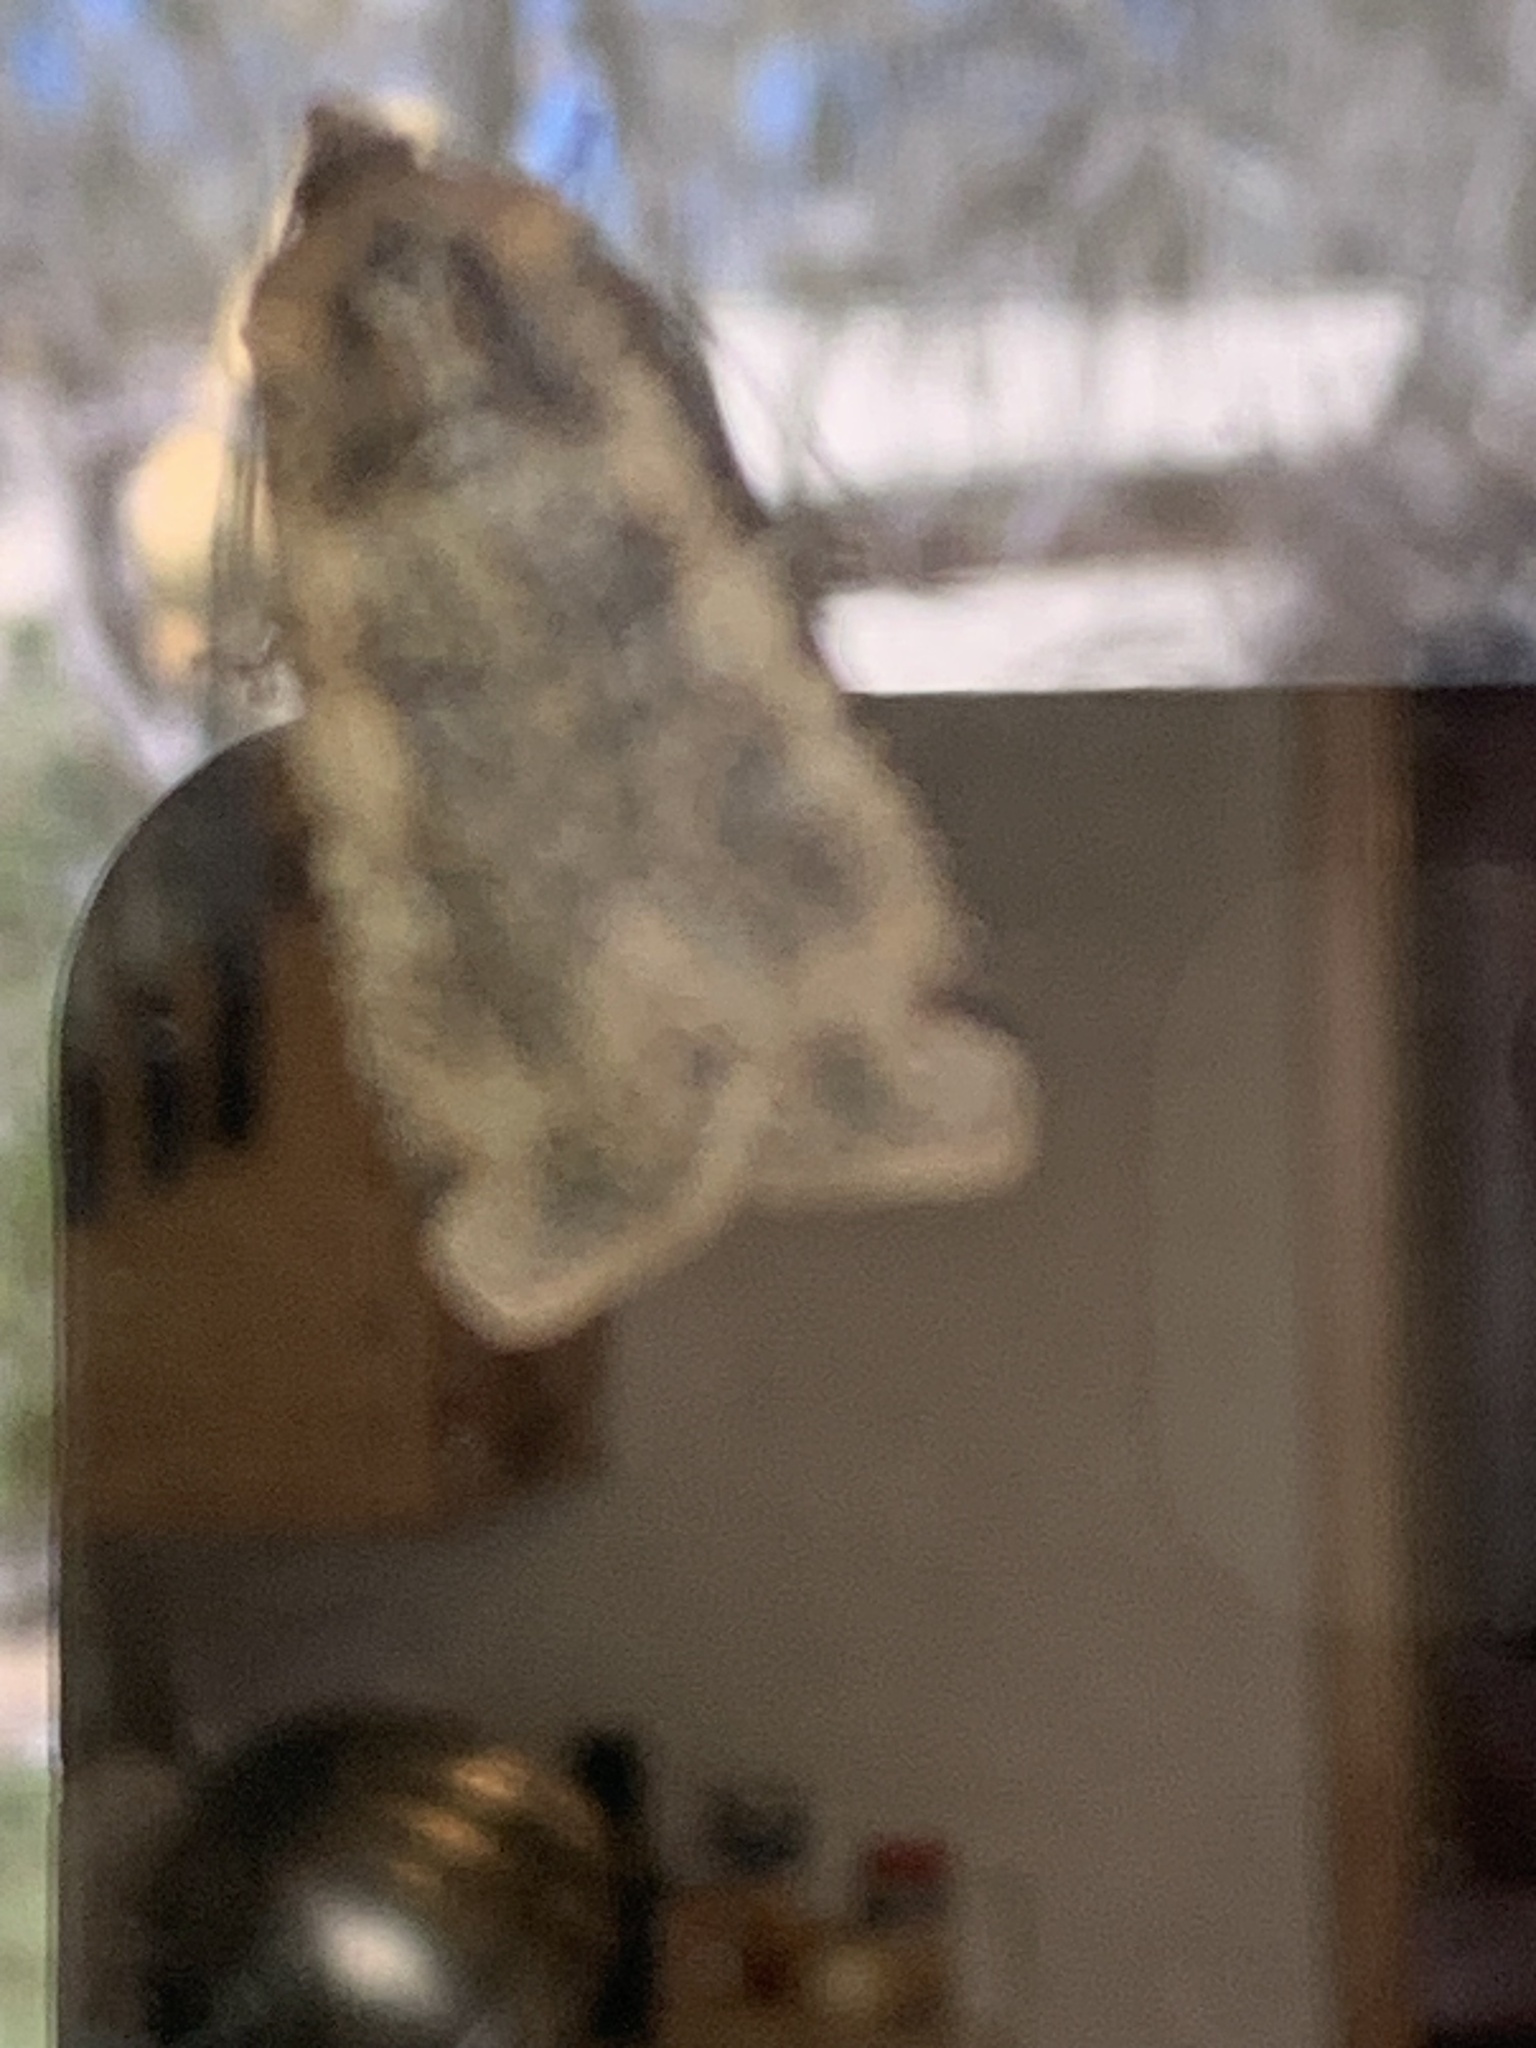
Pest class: cutworms